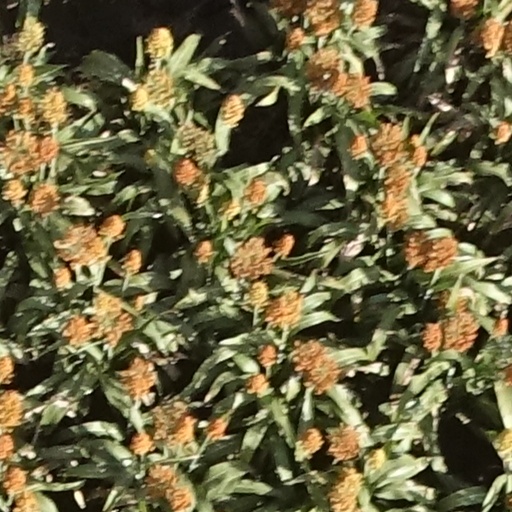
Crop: sorghum